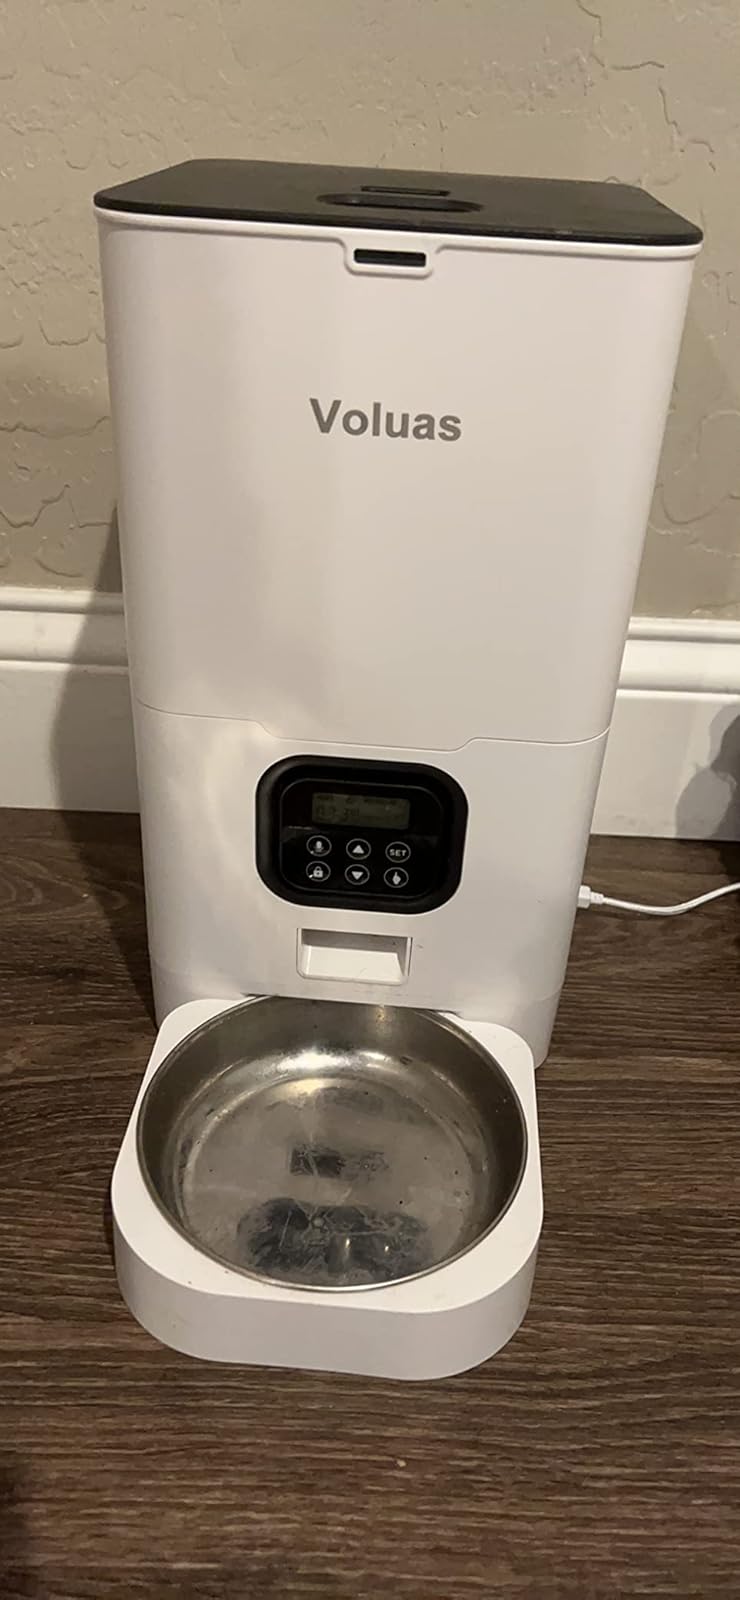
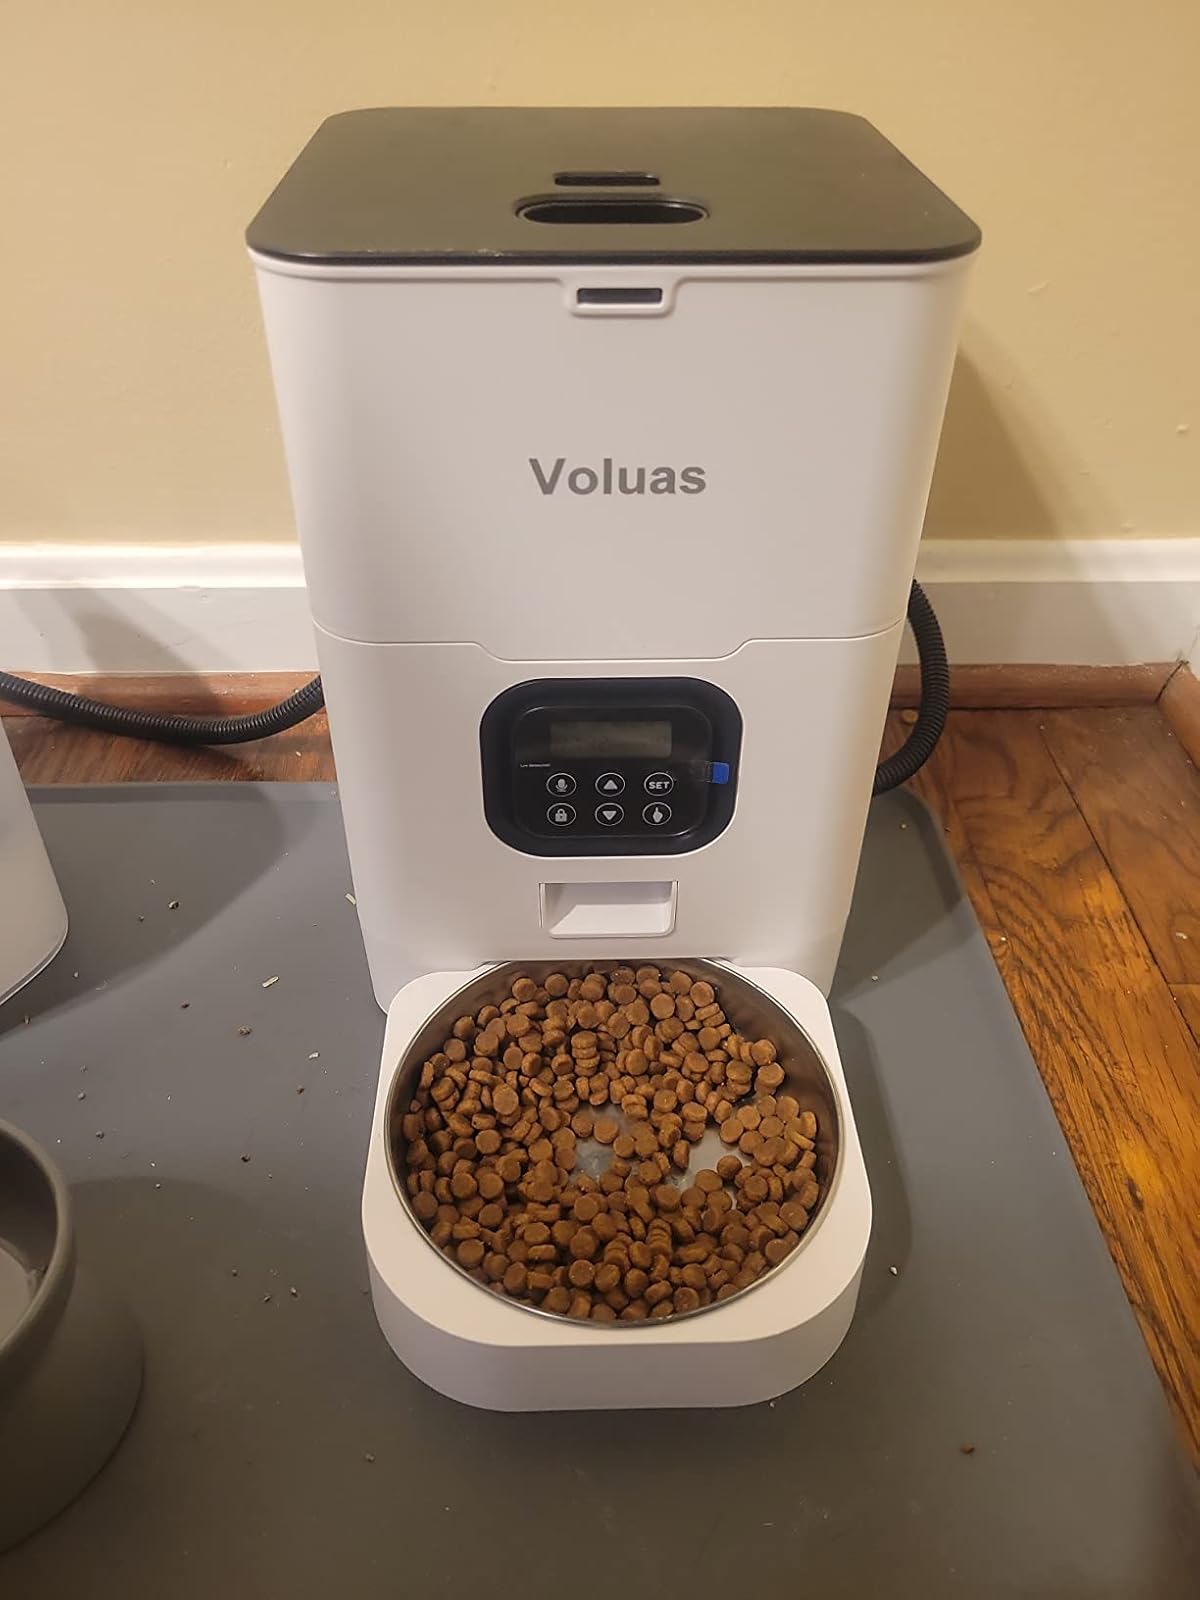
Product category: items_feeder
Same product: yes